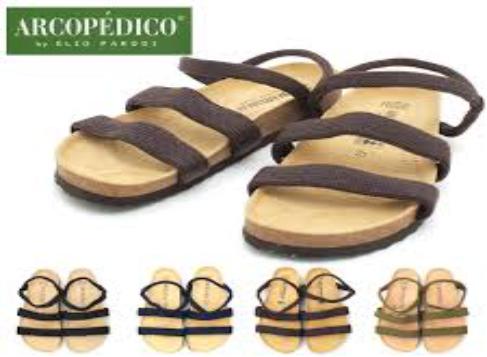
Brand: Arcopedico
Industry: Clothes